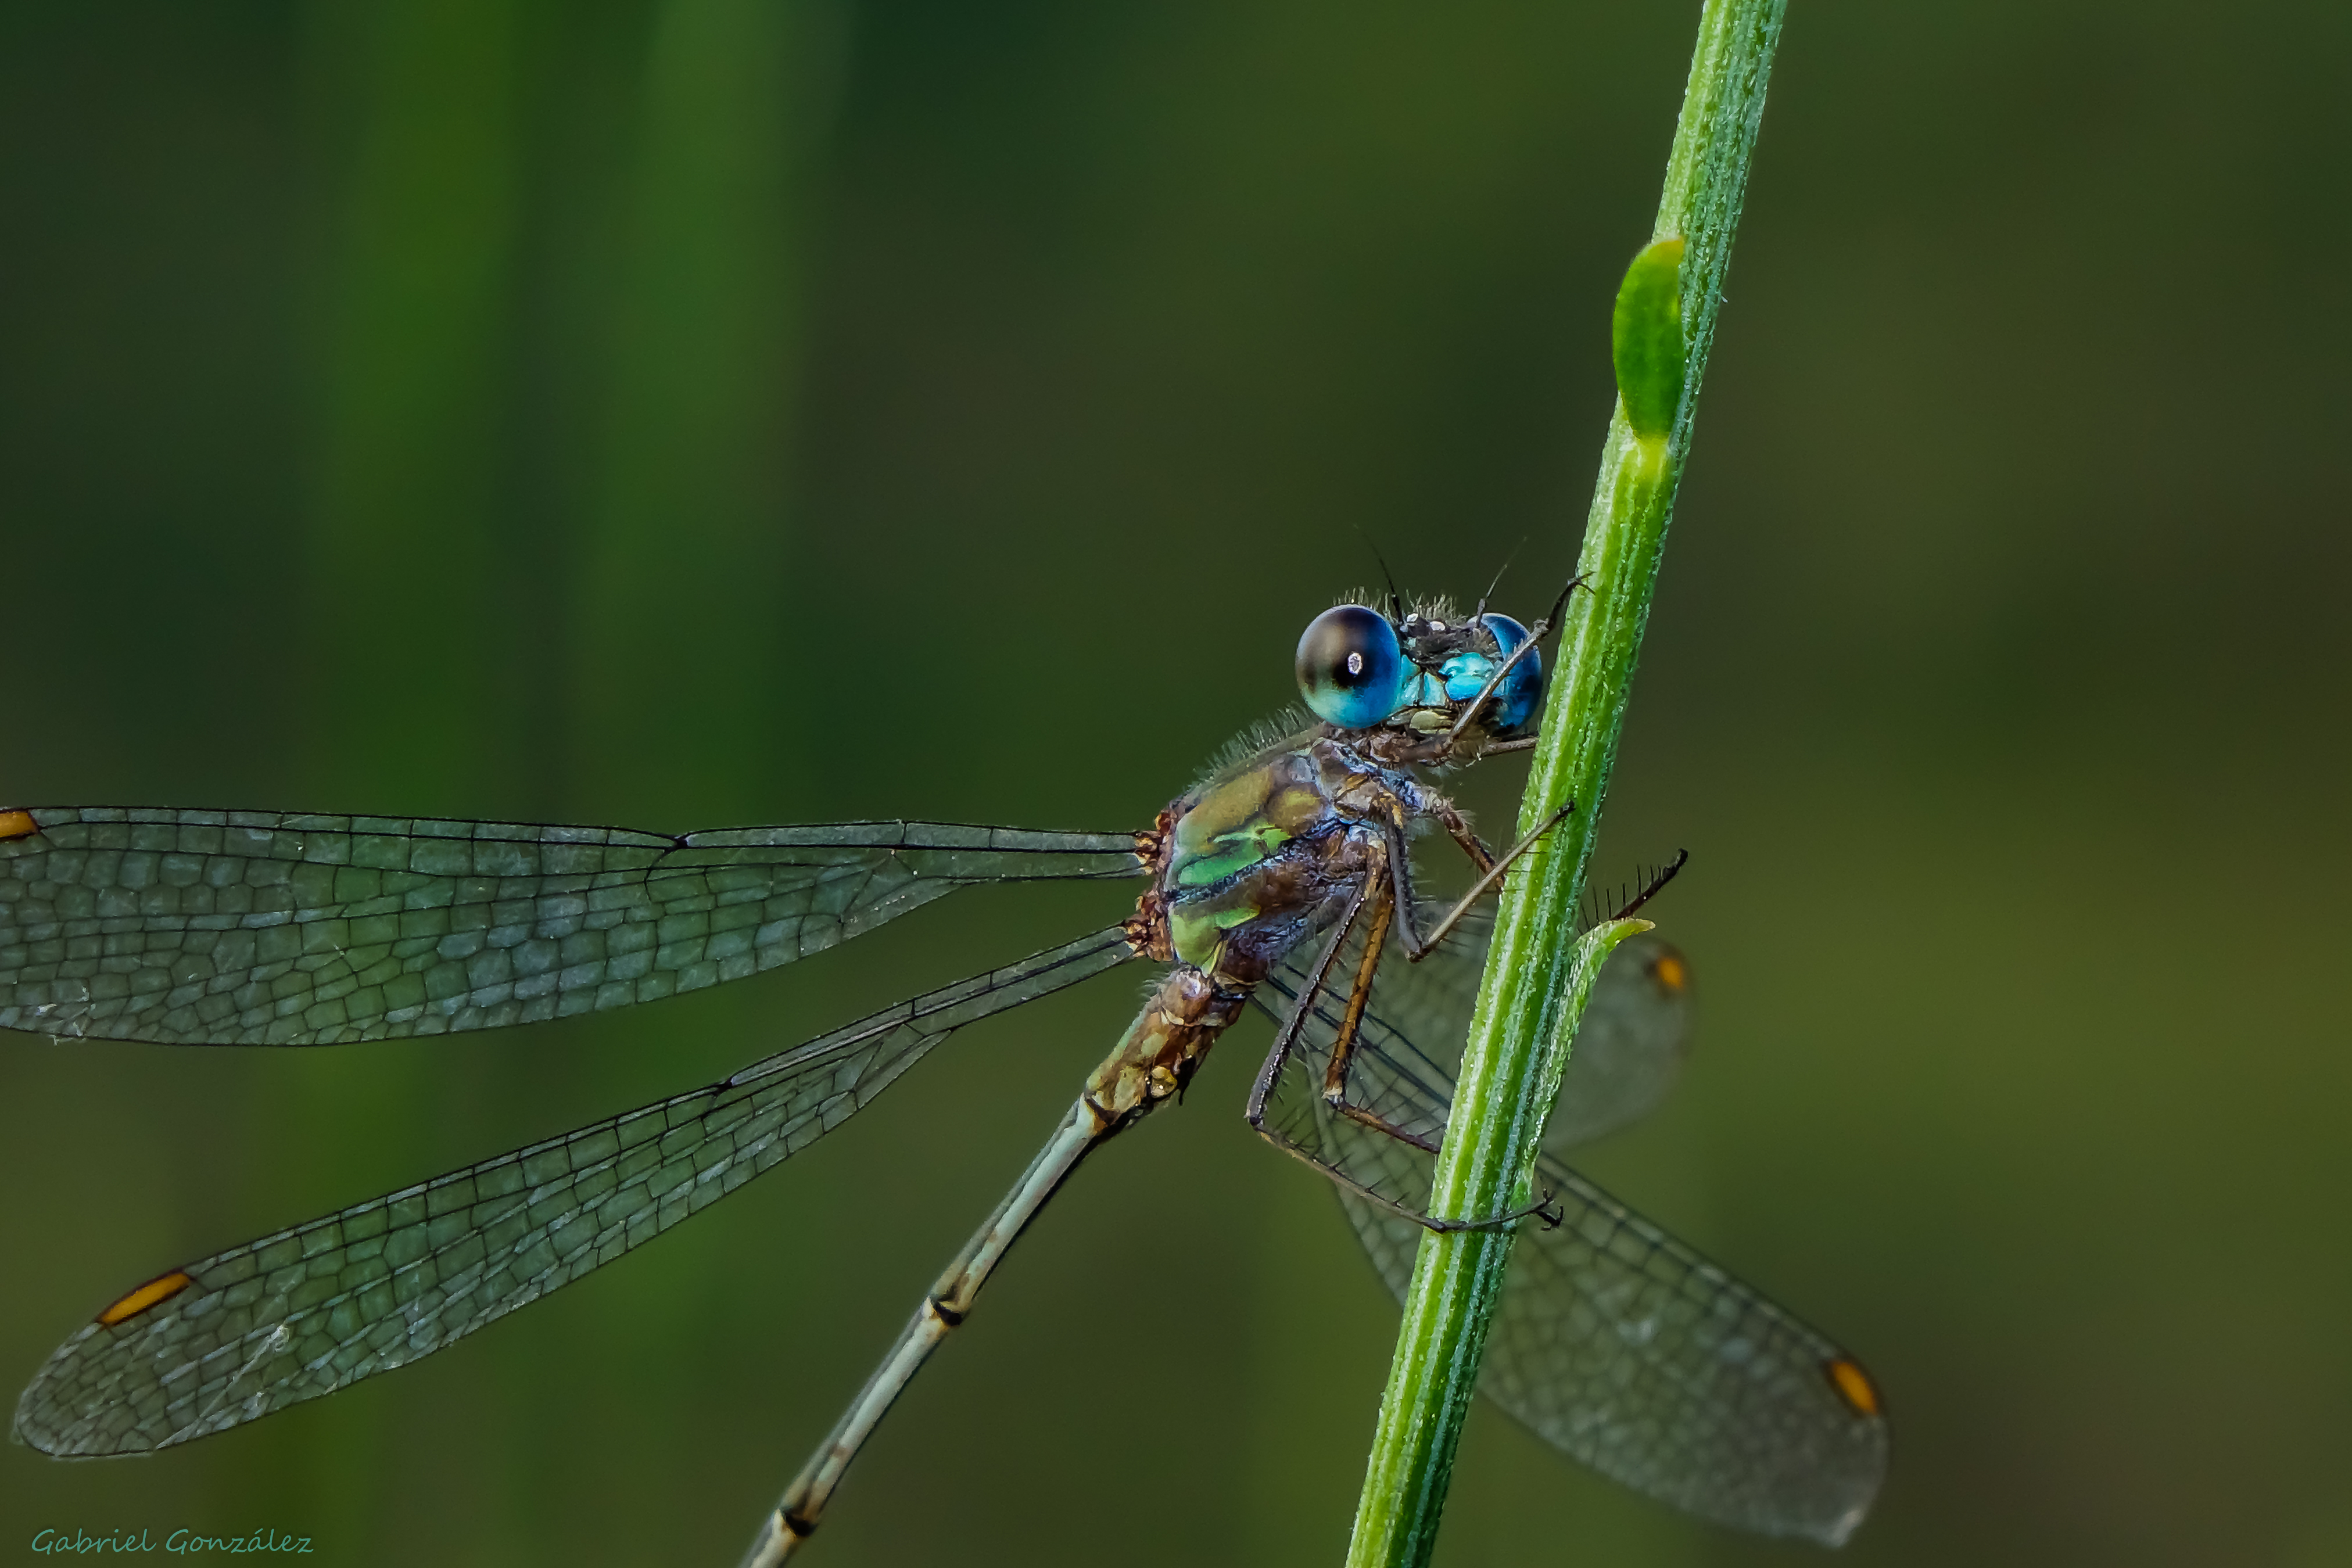
nature, photography, green, insect, macro, fauna, invertebrate, close up, animals, dragonfly, naturaleza, damselfly, ggl1, gaby1, xovesphoto, animales, sonyrx10, rx10, gphoto, xelodegalicia, libelula, macro photography, arthropod, gabrielcoru a, plant stem, dragonflies and damseflies, net winged insects